Gui d'Ussel

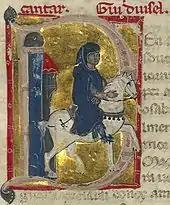
His name is "Gui duisel" above the top right of his miniature.

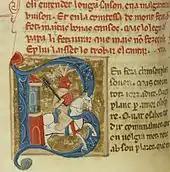
Gui depicted as a knight in armour bearing a mace.

Gui d'Ussel, d'Ussèl, or d'Uisel (fl. 1195–1209) was a troubadour from the Limousin. Twenty of his poems survive: eight "cansos", two "pastorelas", two "coblas", and eight "tensos", several with his relatives and including a "partimen" with Maria de Ventadorn. Four of his "cansos" melodies remain.